Thyagaraja Temple, Tiruvarur

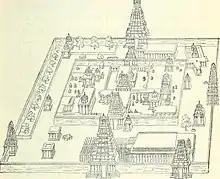
Bird's eye view of the temple complex

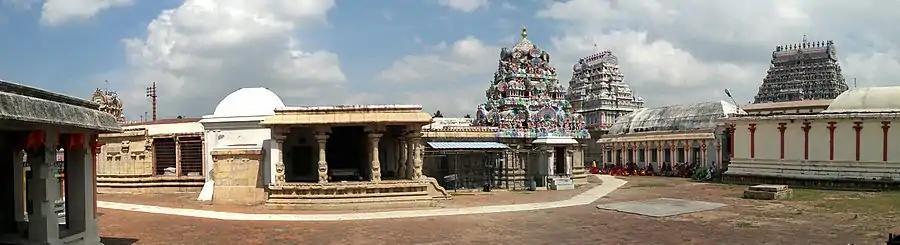
Image of shrines inside the temple

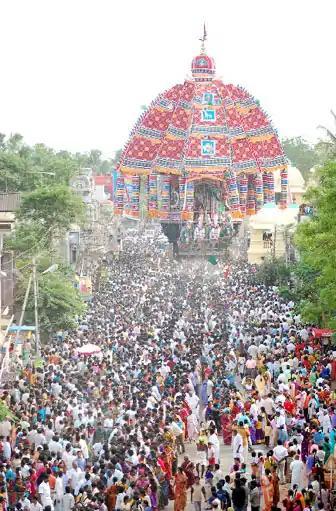

The temple complex occupies an area of around with the Kamalalayam tank to its west, which occupies the same area. The temple has nine gopurams, 80 vimanas, twelve temple walls, 13 halls, fifteen large temple water bodies, three gardens, and three large precincts. The major gopuram of the temple is seven-tiered and raises to a height of . The two main shrines of the temple are for Vanmikinathar (Shiva) and Thyagarajar. Of the two, the former is the most ancient and derives its name from tha anthill ("putru"), which takes the place of "linga" in the main shrine. Appar, the 7th-century poet-saint, refers to the main deity in his hymn as "Putritrukondan" (one who resides in the ant hill). The "Stala vriksham" (temple tree) is "red patiri" (trumpet flower tree). The principles and practices of tree-worship and philopatry are ancient bases whereupon a later date "linga" worship seems to have been established.